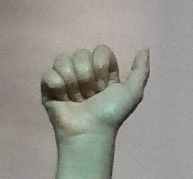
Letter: dhad